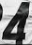
Number: 4